Megalong Valley

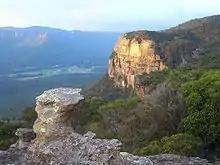
Looking from Megalong Head, across the north-western section of Megalong Valley

The name Megalong Valley is said to be derived from an Aboriginal word thought to mean 'Valley Under The Rock'. Megalong Valley is Gundungurra country. The first record of a European coming to the valley was of Thomas Jones, a natural history specimen collector, who followed the course of Coxs River from Hartley, New South Wales to Burragorang in 1818. The first land was taken up in 1838, by settlers who travelled from Burragorang and Camden, New South Wales.